Xue family murder and abandonment

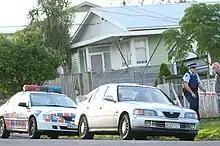
New Zealand Police left the Honda Rafaga, where Ms Liu's body was later found (inside its boot), untouched for two days.

Victoria Police gave information about Xue to Interpol, the New Zealand and US police on 16 September. Once Ms Liu's body was found, an arrest warrant for Xue was issued by New Zealand Police on 20 September and sent to Interpol in the United States who were quick to issue a 'red notice' asking the Los Angeles Police Department (LAPD) to find the wanted man. However, the LAPD claimed they did not receive an arrest warrant from Interpol and that they required a warrant directly from New Zealand. New Zealand police were quick to refute the claim and did not require to send another to the LAPD. The Federal Bureau of Investigation also offered their help in finding Xue.